Rolls-Royce Merlin

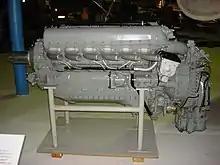
Preserved Merlin XX at the Royal Air Force Museum London

In chronological order, the first operational aircraft powered by the Merlin to enter service were the Fairey Battle, Hawker Hurricane, and Supermarine Spitfire. Although the engine is most closely associated with the Spitfire, the four-engined Avro Lancaster was the most numerous application, followed by the twin-engined de Havilland Mosquito.